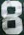
Number: 8